Sumedha

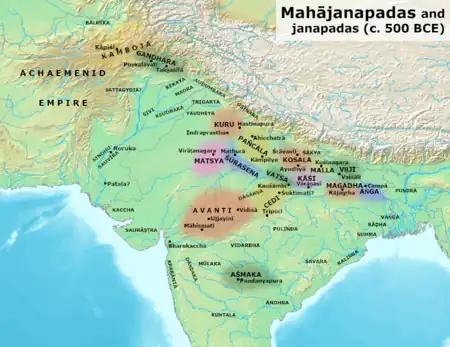

Sumedha's life is described in the Pāli "Buddhavaṃsa" and Jātaka, the latter being based on the former. The Sanskrit textual traditions relate Sumedha's life as well. The Sanskrit tradition accounts are very similar to those of the Pāli, which has led Indologists Kenneth Norman and Richard Gombrich to argue that the accounts can be dated back to pre-sectarian Buddhism, possibly as early as a century after the Buddha. On the other hand, Buddhist studies scholar Jan Nattier argues that Dīpankara Buddha's absence in the earliest Pāli discourses (', ') indicates that traditions about Dīpankara only became current several centuries after the Buddha. Buddhist studies scholar Naomi Appleton states parts of the biographical material were "fixed no later than the sixth century CE".